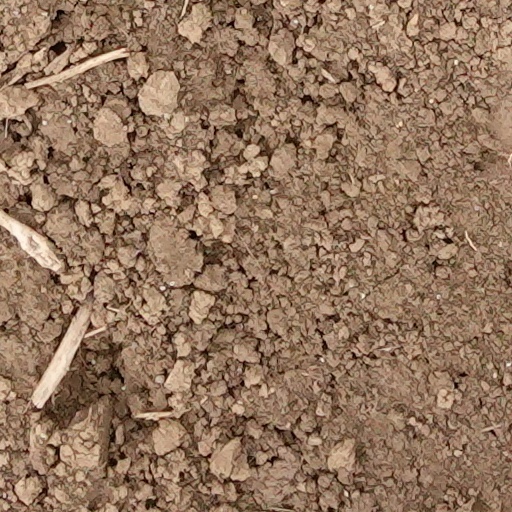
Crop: wheat